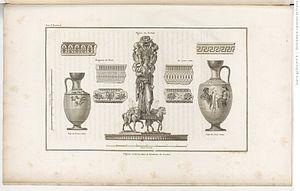
Dessins de divers objets découvert en Troade dans le tombeau de Festus
Louis-François-Sébastien Fauvel, né le 14 septembre 1753 à Clermont-en-Beauvaisis et mort le 12 mars 1838 à Smyrne, est un peintre, diplomate et archéologue français qui fut longtemps en poste à Athènes.